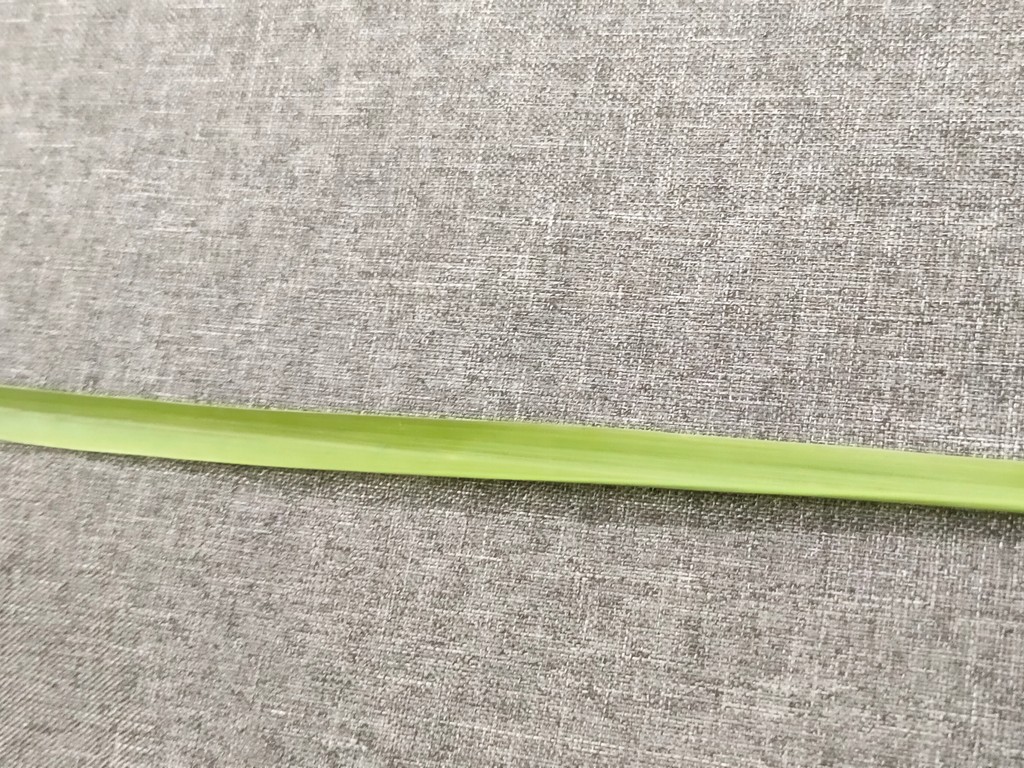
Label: Healthy